Antonio Alcalde Barriga

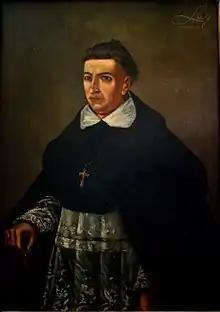
Portrait.

Antonio Alcalde Barriga (14 March 1701 - 7 August 1792) was a Spanish Roman Catholic prelate and professed member from the Order of Preachers who served as the Bishop of Guadalajara. He served in Dominicans convents across his homeland for over three decades as a teacher and prior before King Carlos III appointed him to a diocese in Mexico where he would be until being relocated to Guadalajara. It was there that his main legacies included the hospital and college he helped found there in addition to his dedication to restoring and constructing churches and schools.